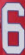
Number: 6